Kent station (Sound Transit)

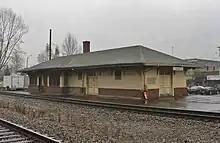
The historic Northern Pacific Railway depot, located two blocks south of the modern Kent station

Kent's first staffed train station was opened in October 1889 as part of the Puget Sound Shore Railroad, a subsidiary of the Northern Pacific Railway. The town was originally called Titusville but renamed itself after the English county of Kent, reflecting a shared dependence on the hops industry, after receiving the train station. Days after Kent's depot was opened, two would-be robbers were injured by the station agent using an iron poker. The depot was replaced in 1893 by a larger brick building, which was renovated extensively in 1927 and served passenger trains until the 1950s. It was used by the Burlington Northern Railroad (later BNSF Railway) as a maintenance shed and still stands two blocks south of the Sounder platforms. The city government proposed re-using the depot as a railroad museum or a downtown transit center in the 1980s, but neither were pursued.